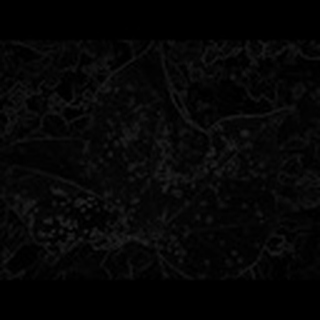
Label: cotton_target_spot